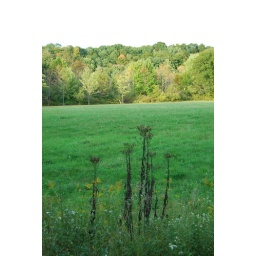
Corn field covered in grass